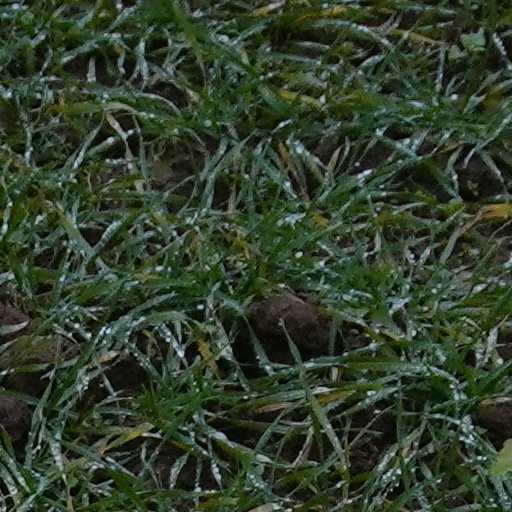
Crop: wheat